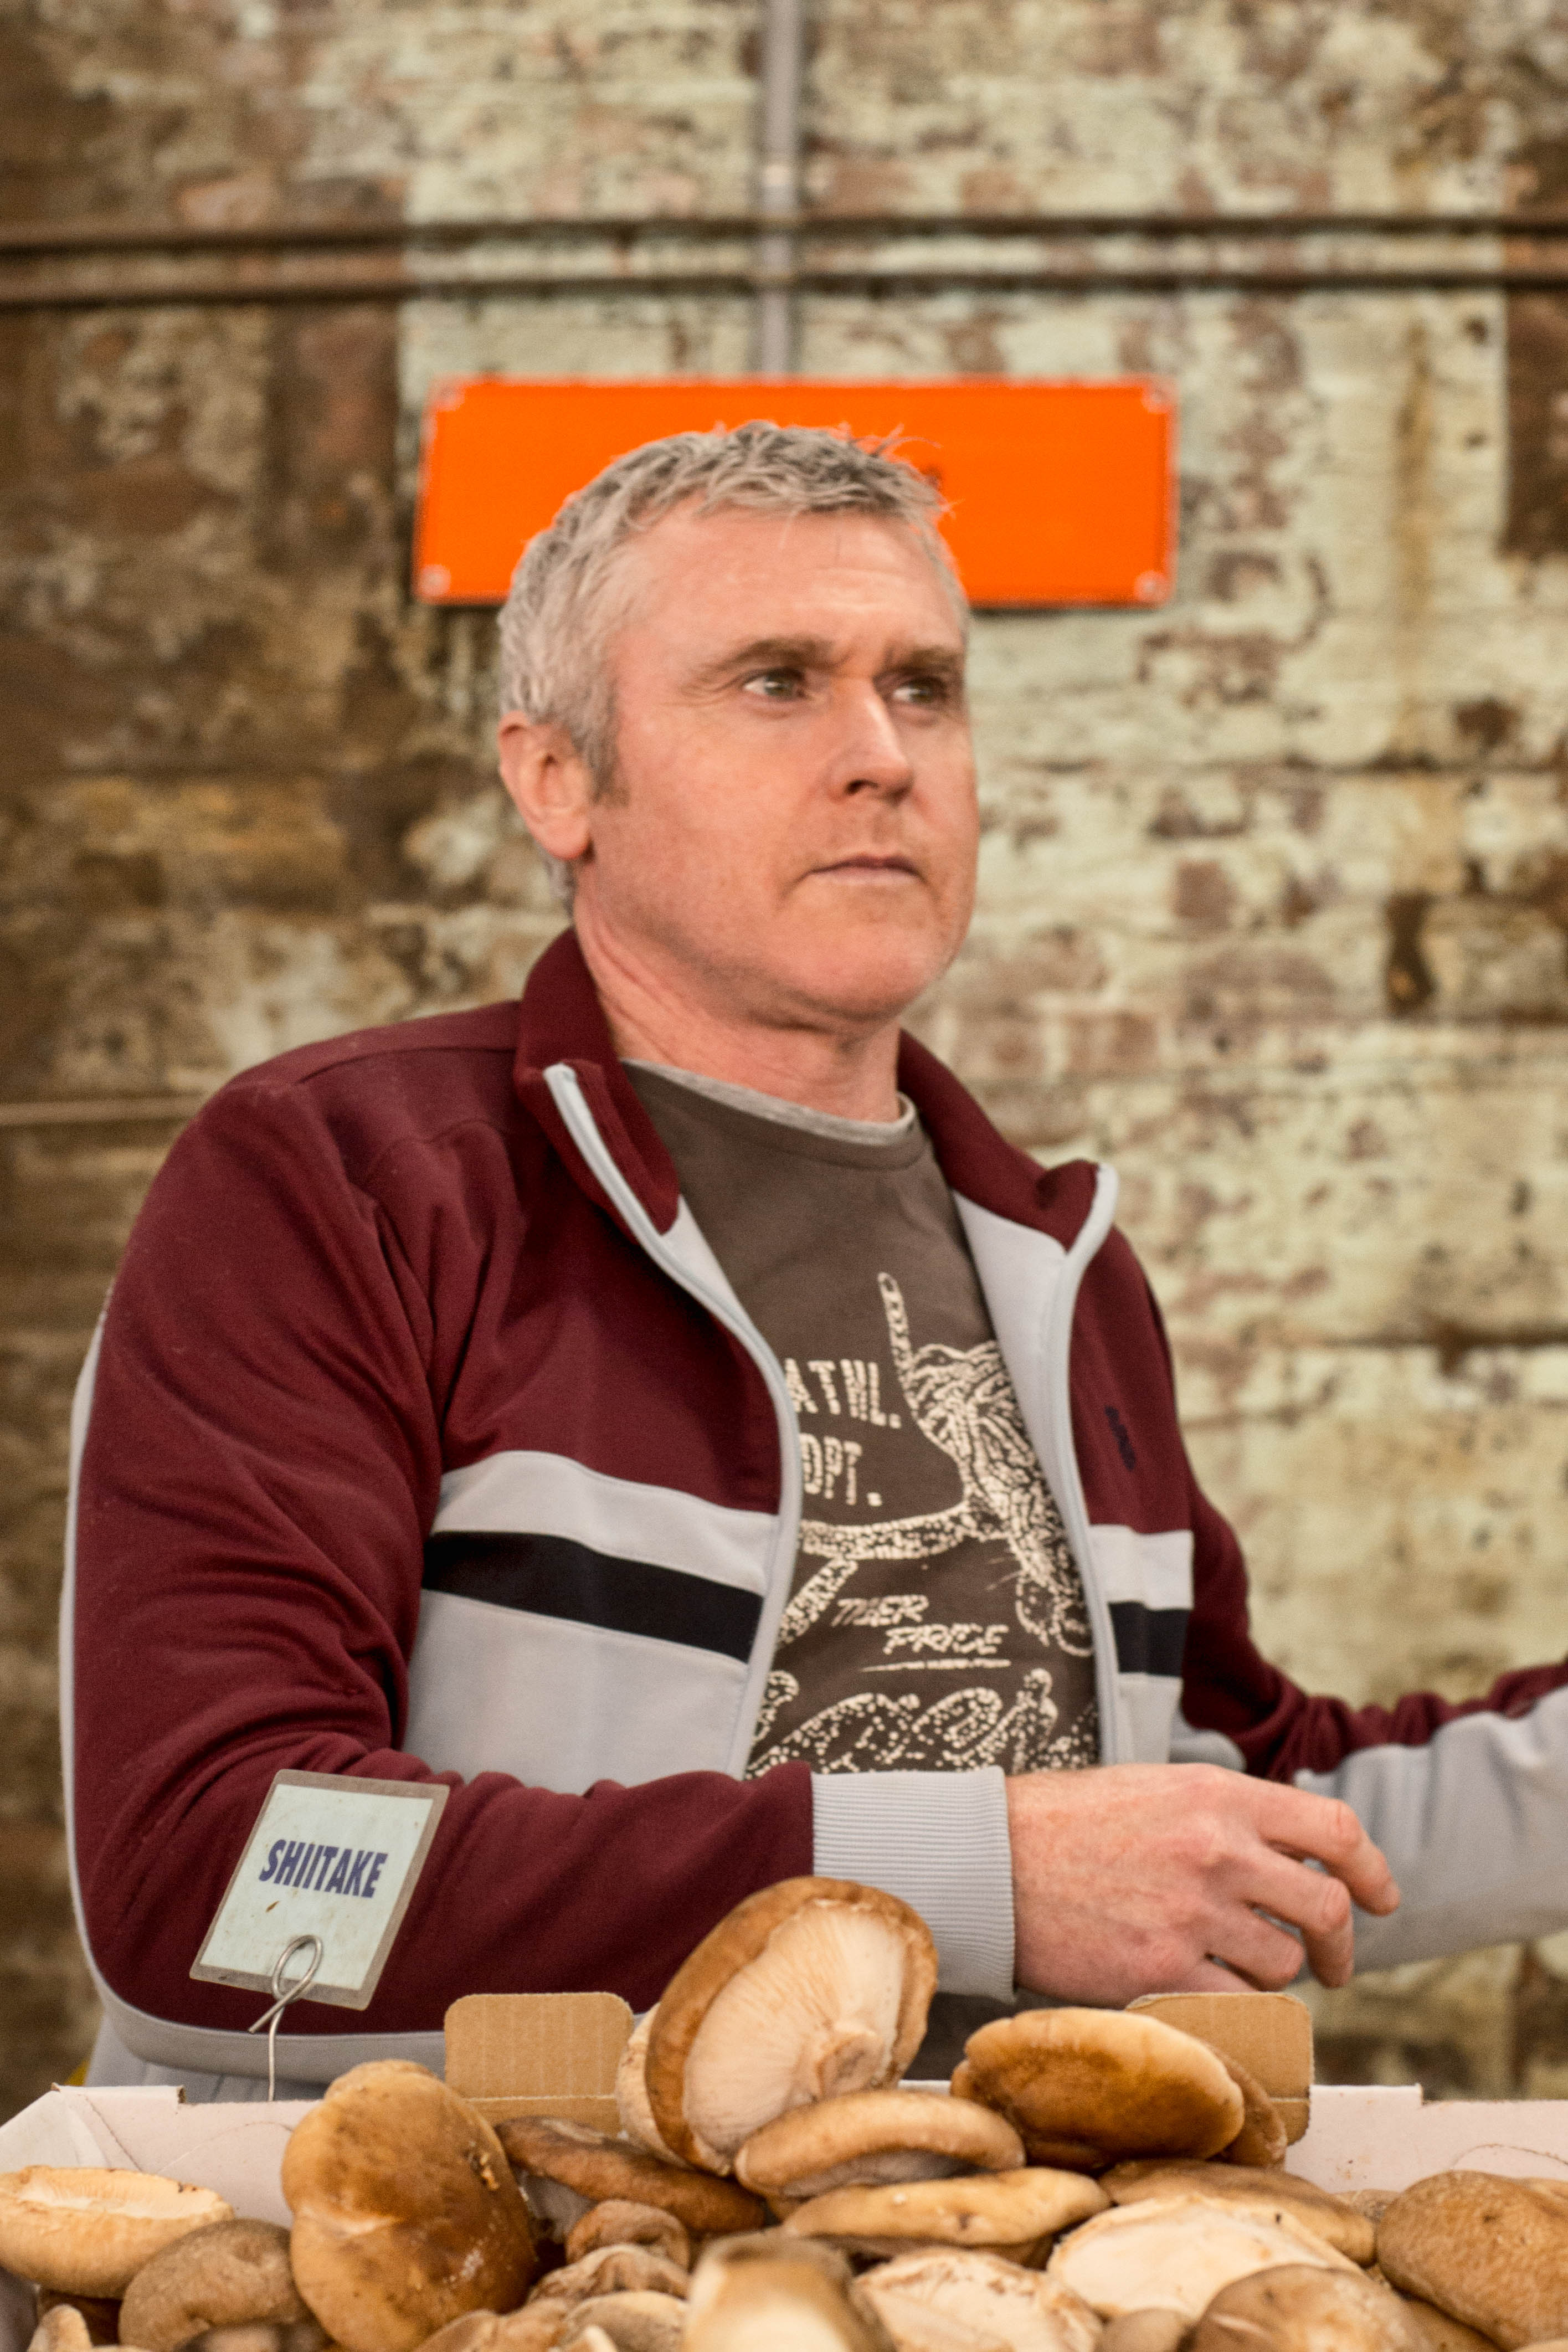
person, food, cook, senior citizen, eating, baker, sense